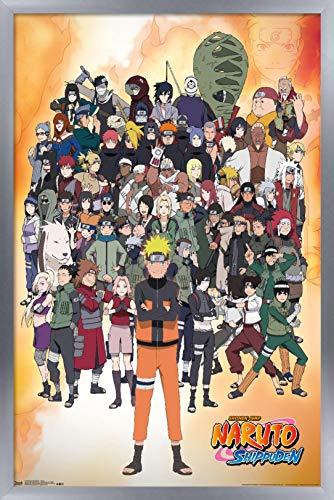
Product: Trends International Naruto Shippuden - Group Wall Poster, 14.725" x 22.375", Multi
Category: Toys & Games | Arts & Crafts | Stickers
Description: Great Condition.
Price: $39.92
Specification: ProductDimensions:16.5x24.2x0.8inches|ItemWeight:2.3pounds|ShippingWeight:2.3pounds(Viewshippingratesandpolicies)|Manufacturer:TrendsInternational|ASIN:B081SJ7CR7|Itemmodelnumber:FR17948SIL14X22